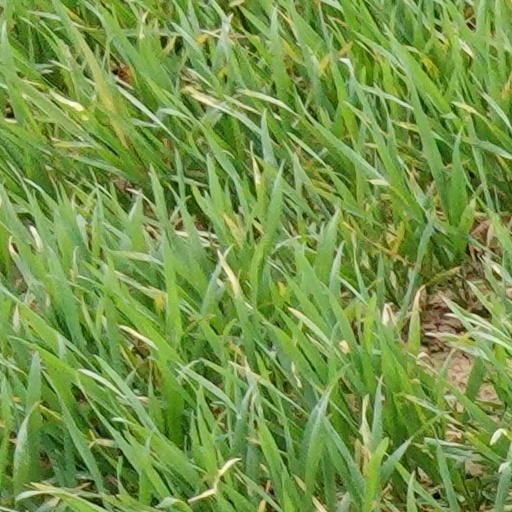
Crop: wheat